Poznań Główny railway station

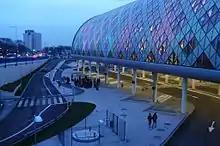
View of the coach station.

Coach services operated by various Polish PKS coach companies, Flixbus and Sindbad among others depart from the coach station.